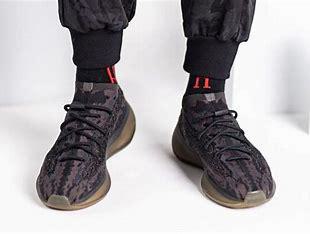
Brand: Adidas
Model: Yeezy Boost 380